Barrow's Stores

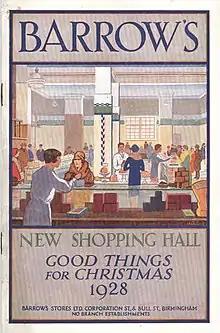
1928 Christmas Catalogue cover

By 1905 the store had been rebuilt with a new cafe on the first floor for the customers to try the company's products, and had numerous departments from glass & china to food. The business provided Christmas lists of goods available for customers to purchase, while their fleet of vehicles delivered goods across Birmingham and to areas such as Wolverhampton & Lichfield. The business was one of a selected retailers who sold Suttons Seeds.